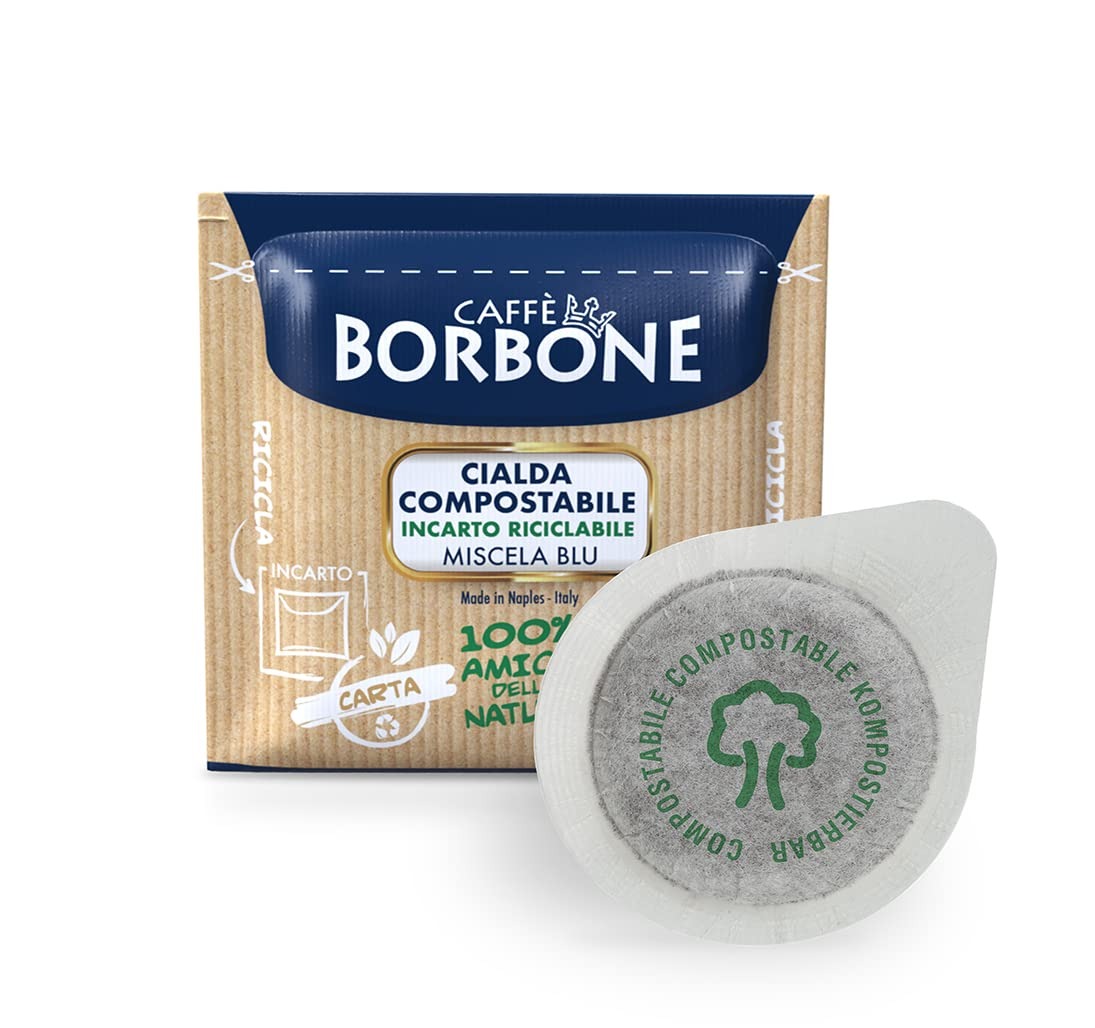
Item Name: Caffe Borbone Espresso Paper Pods, Blue Blend, Medium Roast - 150 Count
Bullet Point 1: Contains 150 individually wrapped espresso paper pods in commercially compostable packaging
Bullet Point 2: Perfectly crafted for coffee aficionados who appreciate a premium Italian espresso that delivers a rich, velvety crema and balanced flavor profile with every brew.
Bullet Point 3: Blue Blend features a blend of meticulously selected Arabica and Robusta beans, roasted to perfection to achieve a harmonious taste characterized by noble flavor, and intense aroma
Bullet Point 4: Commercially Compostable: Caffè Borbone uses sustainable packaging for its espresso pods. Thanks to our ongoing commitment to research and development, the packaging can be recycled into paper, while preserving the same quality and taste you'd expect from authentic neapolitan espresso
Bullet Point 5: Genuine Italian Coffee: Born in Naples in 1998, Caffè Borbone has been a constant source of innovation and inspiration, experimenting with new technology to bring the unique and unmistakable taste of Neapolitan coffee to the world.
Product Description: Miscela BLU / full-bodied and balanced: This carefully selected blend offers the perfect combination of body, persistence and sweetness. The Blue blend is set apart by its refined taste, powerful character and intense aroma. "I’m feeling at peace!" With the blue blend, I can face the day with a calm mind and a balanced cup of coffee in my hand!
Value: 150.0
Unit: Count

Price: 46.99